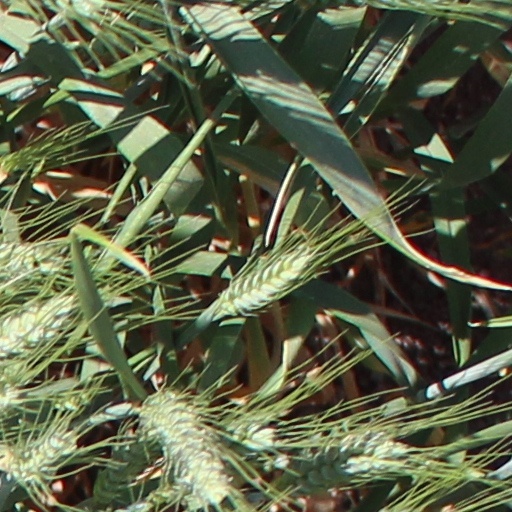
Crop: wheat